Steller sea lion

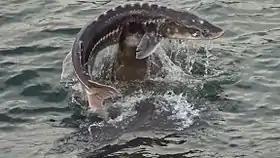
Sea lion with white sturgeon

Steller sea lions are skilled and opportunistic marine predators, feeding on a wide range of fish and cephalopod species. Important diet components include walleye pollock, Atka mackerel, halibut, herring, capelin, flatfish Pacific cod, rockfish, sculpins, salmon, sand lance, and cephalopods such as various squid and octopus. They seem to prefer schooling fish and forage primarily between intertidal zones and continental shelves. They usually aggregate in groups of up to twelve in areas of prey abundance. They are known to aggregate near fishing vessels, preying on bycatch discards. Most of the data on their foraging comes from data collected off the coast of Alaska; little is known of their foraging behavior elsewhere.